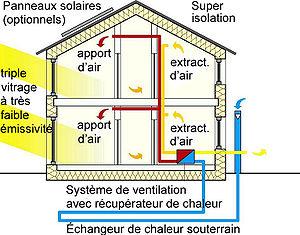
L'architecture écologique est un système de conception et de réalisation ayant pour préoccupation de concevoir une architecture respectueuse de l'environnement et de l'écologie.